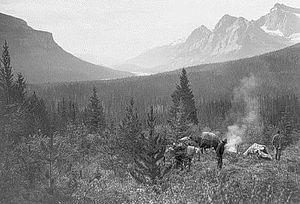
Le col Howse est un col de montagne des Rocheuses situé à la frontière entre l'Alberta et la Colombie-Britannique. Il a été désigné lieu historique national du Canada en 1978.